Joe Wilson (Australian footballer)

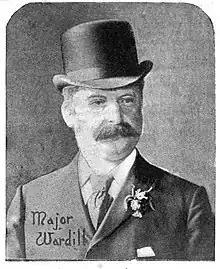
Major Wardill, who recruited Wilson to Melbourne

In April 1890, it was announced in "The Colonist" that Wilson was leaving Launceston to move to Melbourne. He had been recruited by Major Wardill, the secretary of the Melbourne Cricket Club, who offered Wilson a "lucrative position" at a Melbourne branch of the National Bank of Australasia if he came to play for the cricket club and the Melbourne Football Club, with which the cricket club had a close affiliation. On his departure from Tasmania, he was described as "the best all-round cricketer and footballer in the North".